Daytona Beach Boardwalk

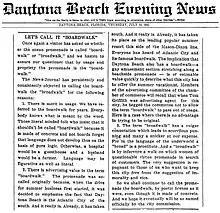

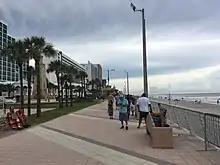
The Daytona Beach Boardwalk looking north

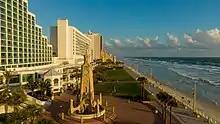
Daytona Beach Boardwalk Aerial Photo looking north

The Daytona Beach Boardwalk consists of the concrete promenade which was installed in the late 1920s, followed by the bandshell and coquina embellishments which were completed in 1938. It is a structure located on the beach in Daytona Beach, Florida at the east end of Main Street, east of Ocean Avenue. It is open seven days a week and consists of a concrete walkway with various stores and shops including the City Walk shopping and entertainment complex, hotels, gift shops, amusement centers, arcades, restaurants and bars. It also features outdoor and indoor rides like the Ferris wheel, Slingshot, Hurricane, Tilt-O-Whirl, go-carts and formerly a roller coaster called the Sand Blaster. Free concerts are given in the summer at the Bandshell on the north end of the area. The Daytona Beach Pier, also known as the Main Street Pier, was built by Thomas Keating in the late 1800s. The pier begins at the east end of Main Street, south of the boardwalk and extends 1,000 feet into the Atlantic Ocean.